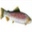
Label: trout